Battle of Ramnagar

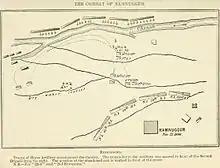
Map of the battle

By November, the British had at last assembled a large army on the frontier of the Punjab, under the Commander-in-Chief, General Sir Hugh Gough. Gough had been criticised for his unvarying frontal attacks during the First Anglo-Sikh War, which had led to heavy British casualties and some near disasters.